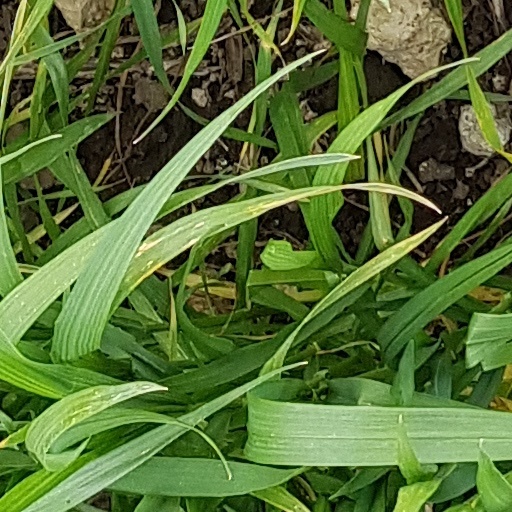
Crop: wheat